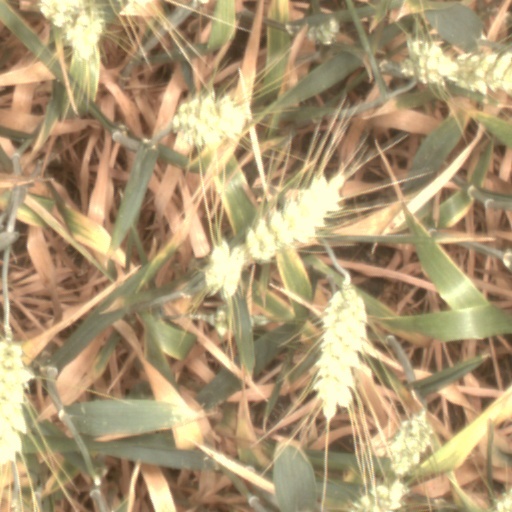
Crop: wheat